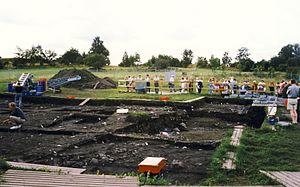
Birka et Hovgården sont deux sites de Suède formant un ensemble archéologique de l'âge des Vikings inscrit au patrimoine mondial de l'UNESCO, situés respectivement sur les îles de Björkö et Adelsö sur le lac Mälar, à environ 30 km de Stockholm.